Pagnoz

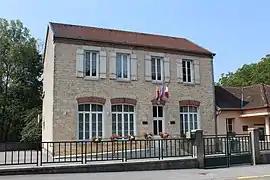
The town hall in Pagnoz

Pagnoz is a commune in the Jura department in Bourgogne-Franche-Comté in eastern France.